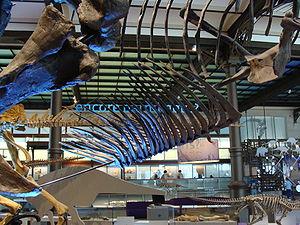
Les Dinosauria, plus communément appelés dinosaures, forment un super-ordre ainsi qu'un clade extrêmement diversifié de sauropsides de la sous-classe des diapsides. Ce sont des archosaures ovipares, ayant en commun une posture érigée et partageant un certain nombre de synapomorphies telles que la présence d'une crête deltopectorale allongée au niveau de l'humérus et un acetabulum perforant le bassin. Présents dès le milieu du Ladinien, il y a environ 240 Ma, la branche non avienne des dinosaures disparait entièrement lors de l'extinction Crétacé-Paléogène il y a 66 Ma. Les oiseaux, la branche avienne des dinosaures, a émergé de petits dinosaures théropodes du Jurassique supérieur. Ainsi la survie des oiseaux à cette extinction, leur diversification considérable durant le Cénozoïque, en fait le seul groupe vivant actuel de dinosaures.
Les Gastralia sont des plaques osseuses dermiques des reptiles comme les crocodiliens, les Sphenodons, les squamates, les dinosaures et d'une certaine manière, les tortues. On trouve ces plastrons ventraux chez l'archéoptéryx, mais pas chez les oiseaux actuels.